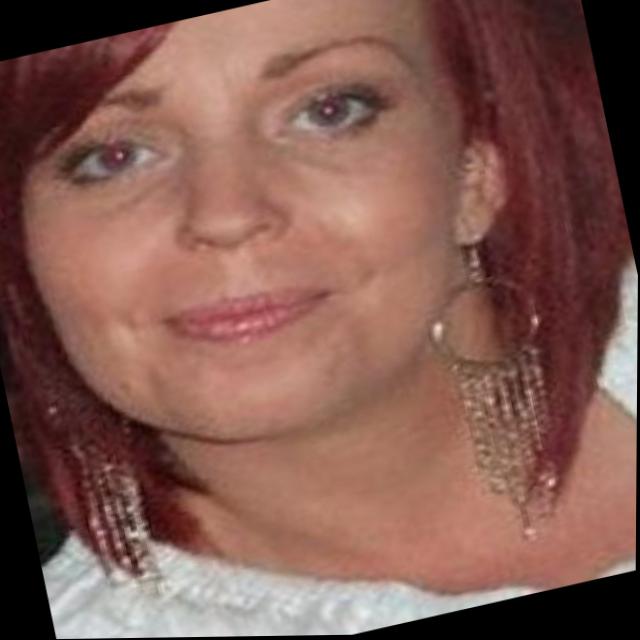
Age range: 21-44